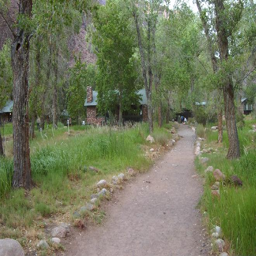
picture of dining hall from the path leading to it .